549th Strategic Missile Squadron

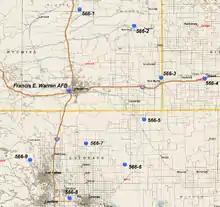
Warren SM-65E Atlas Missile Sites

The squadron was not inactivated, but replaced the 566th Squadron at Offutt Air Force Base, Nebraska, where it was assigned to the 4321st Strategic Wing and took over the 566th's SM-65D Atlas missiles. The last Atlas D had been declared operational at Offutt in March, and the Offutt squadron had gone on alert.